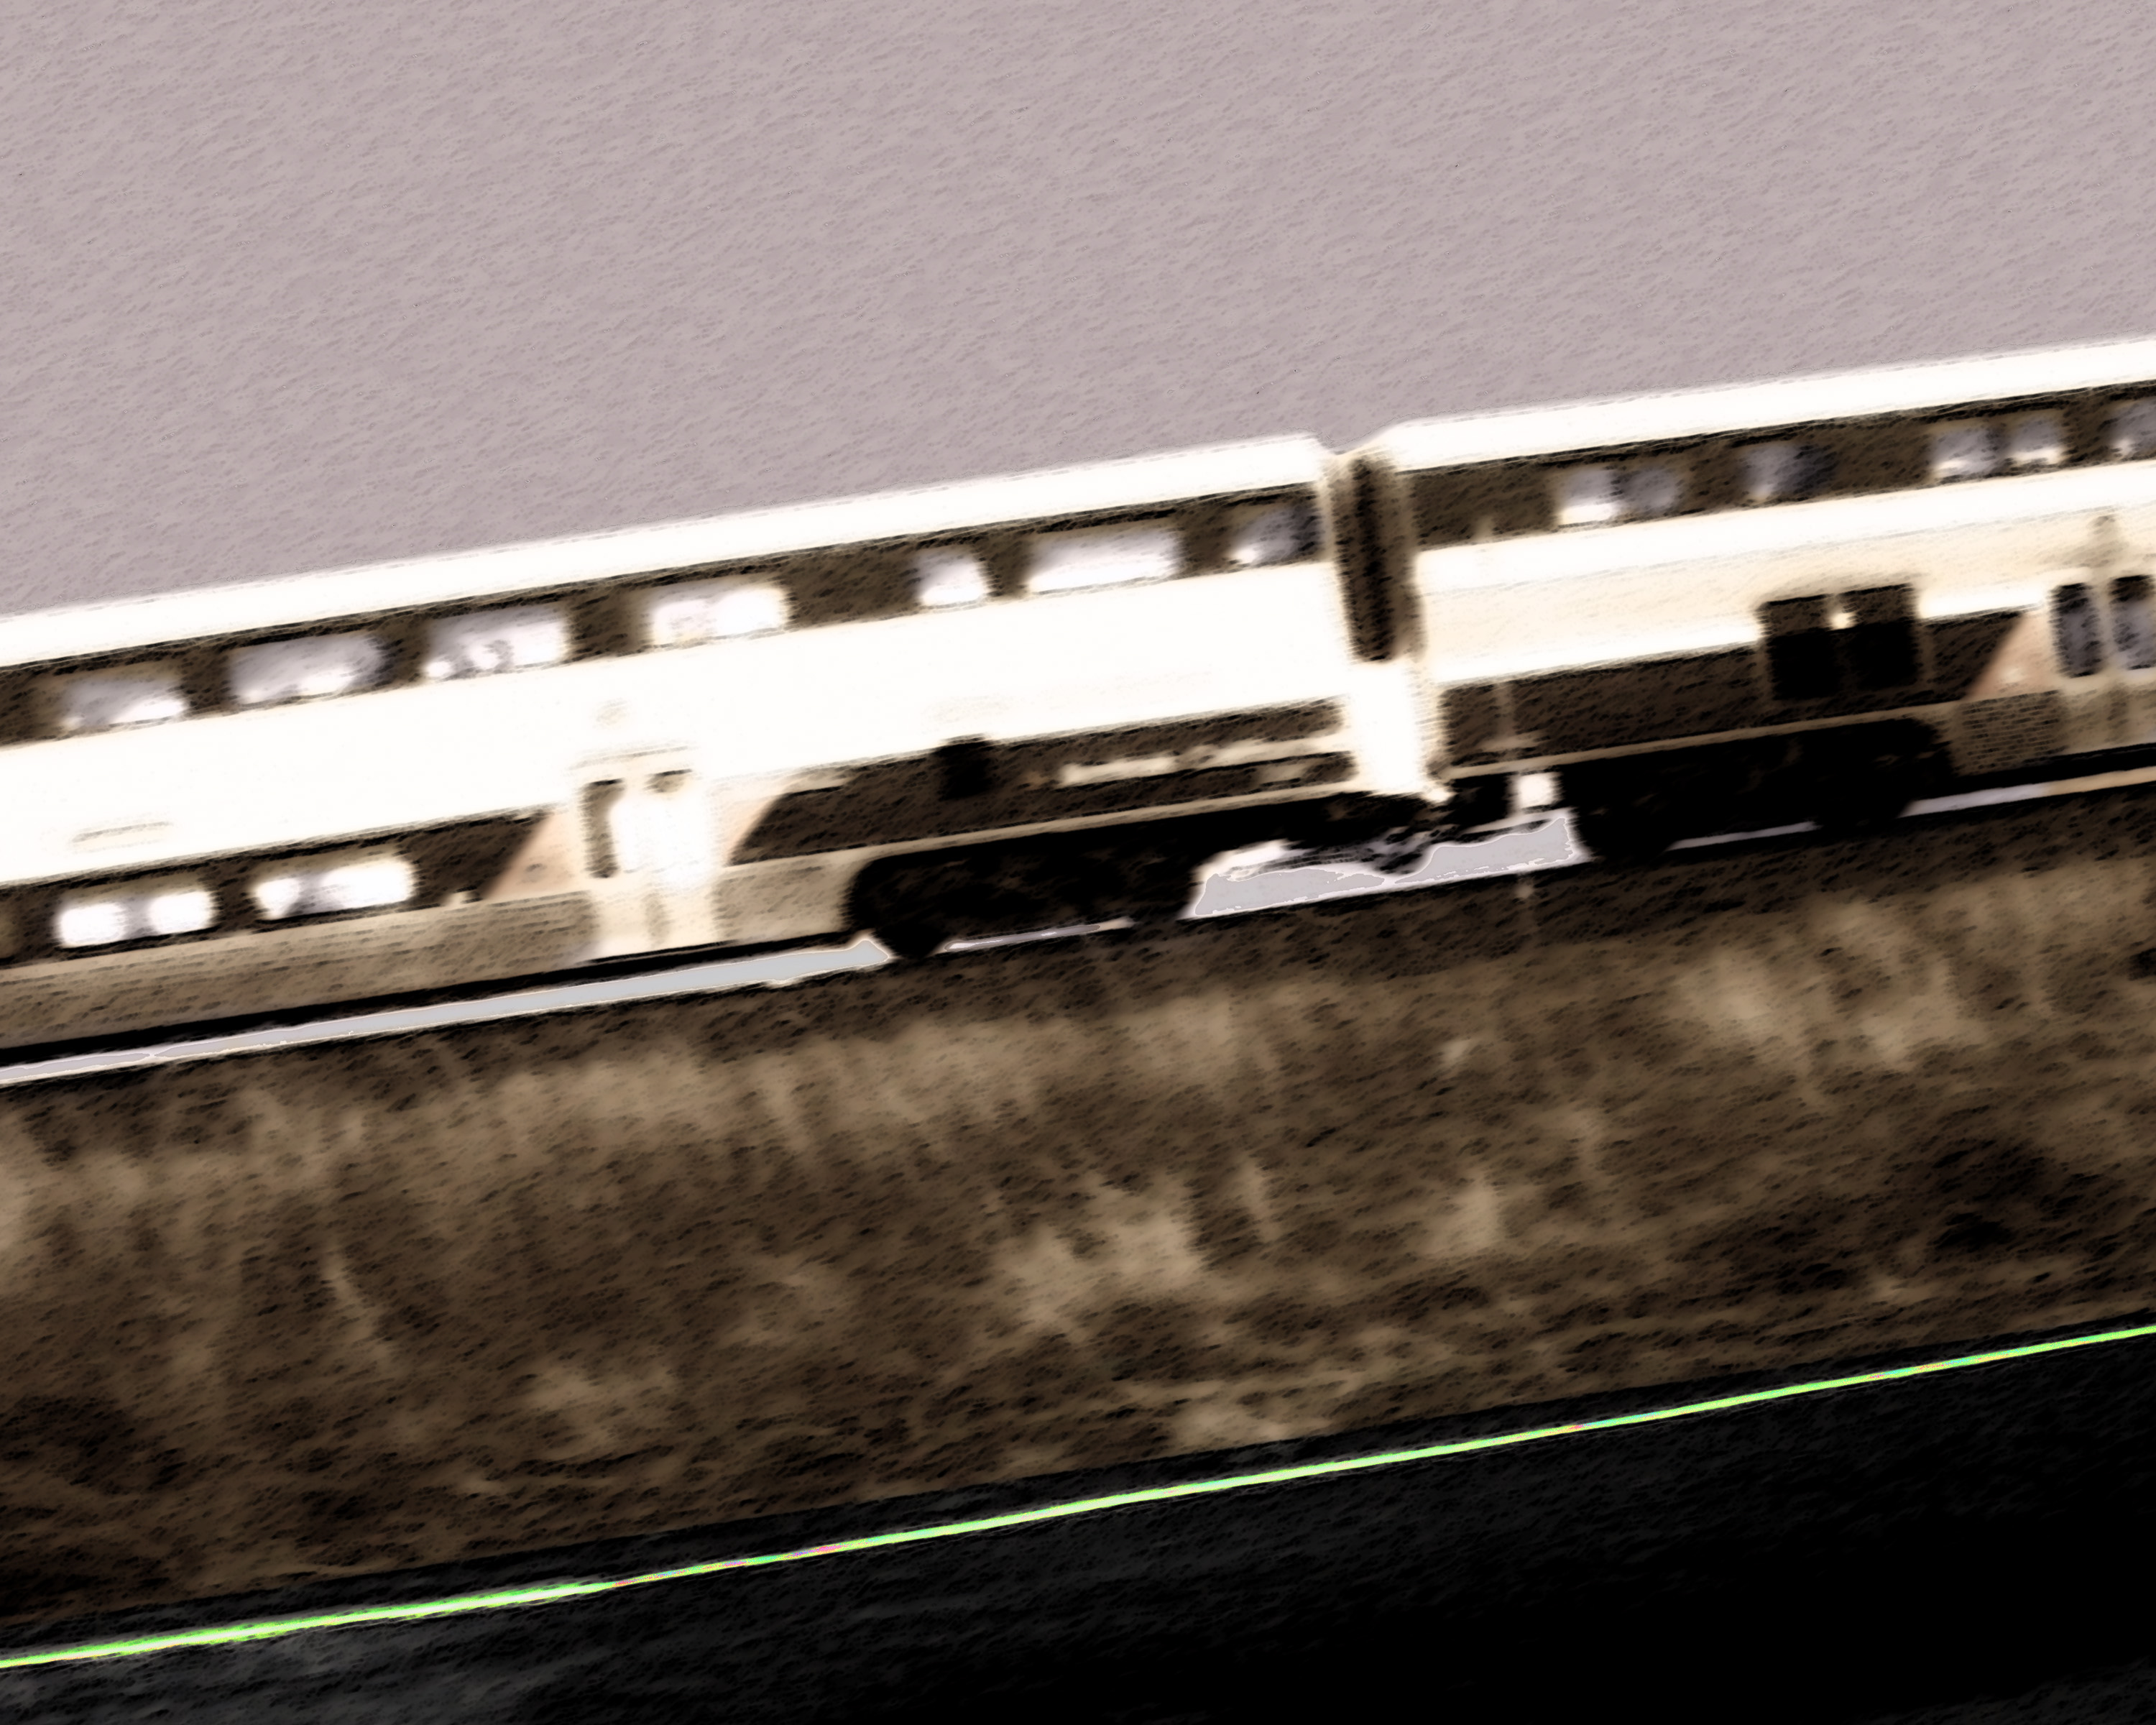
light, white, transport, line, vehicle, black, shape, personal computer hardware